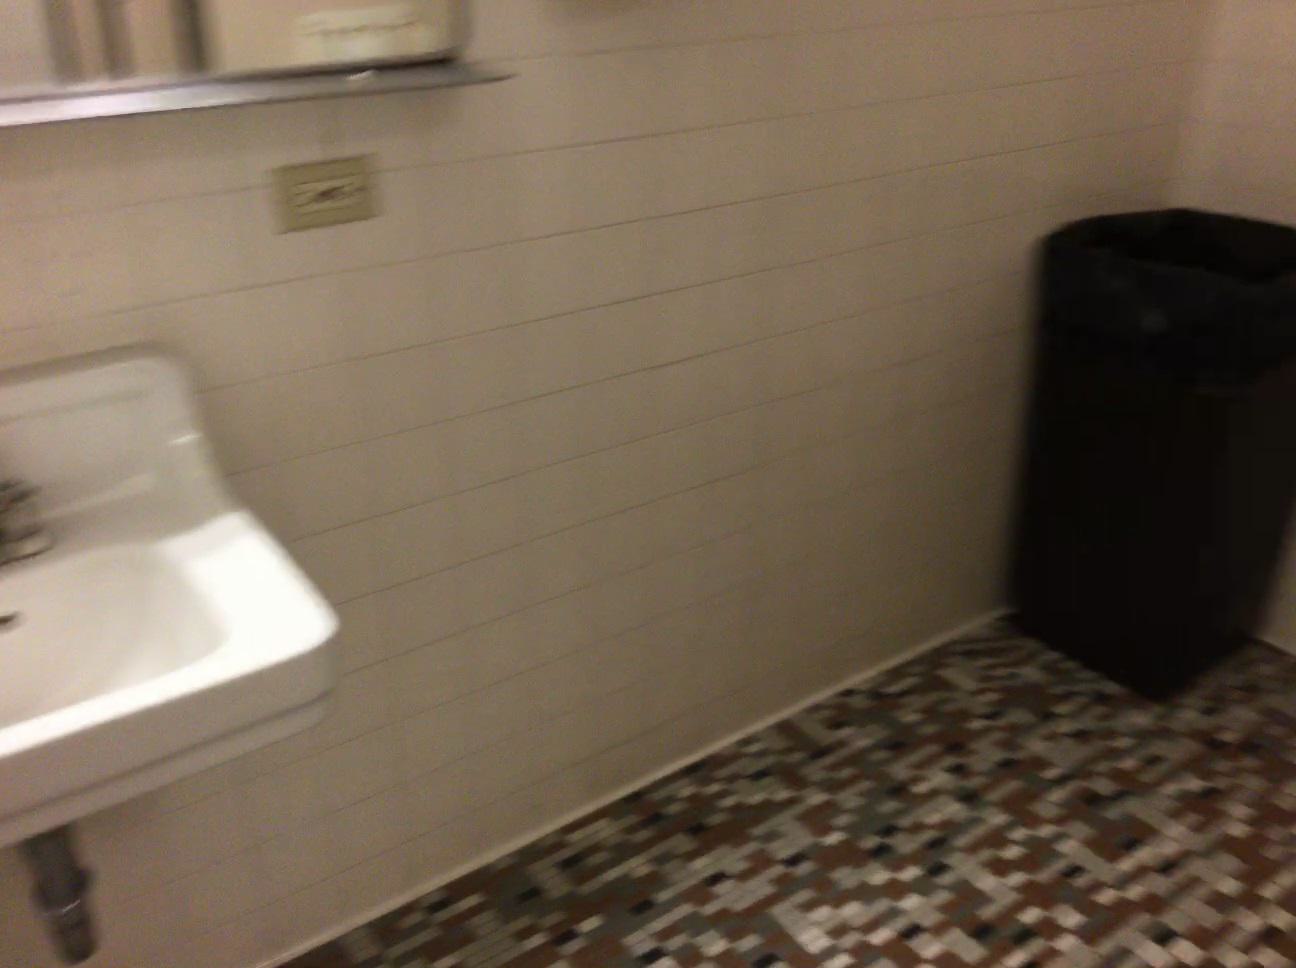
Question: Is the bin left of the sink from the camera's perspective? Final answer should be yes or no.
Answer: No